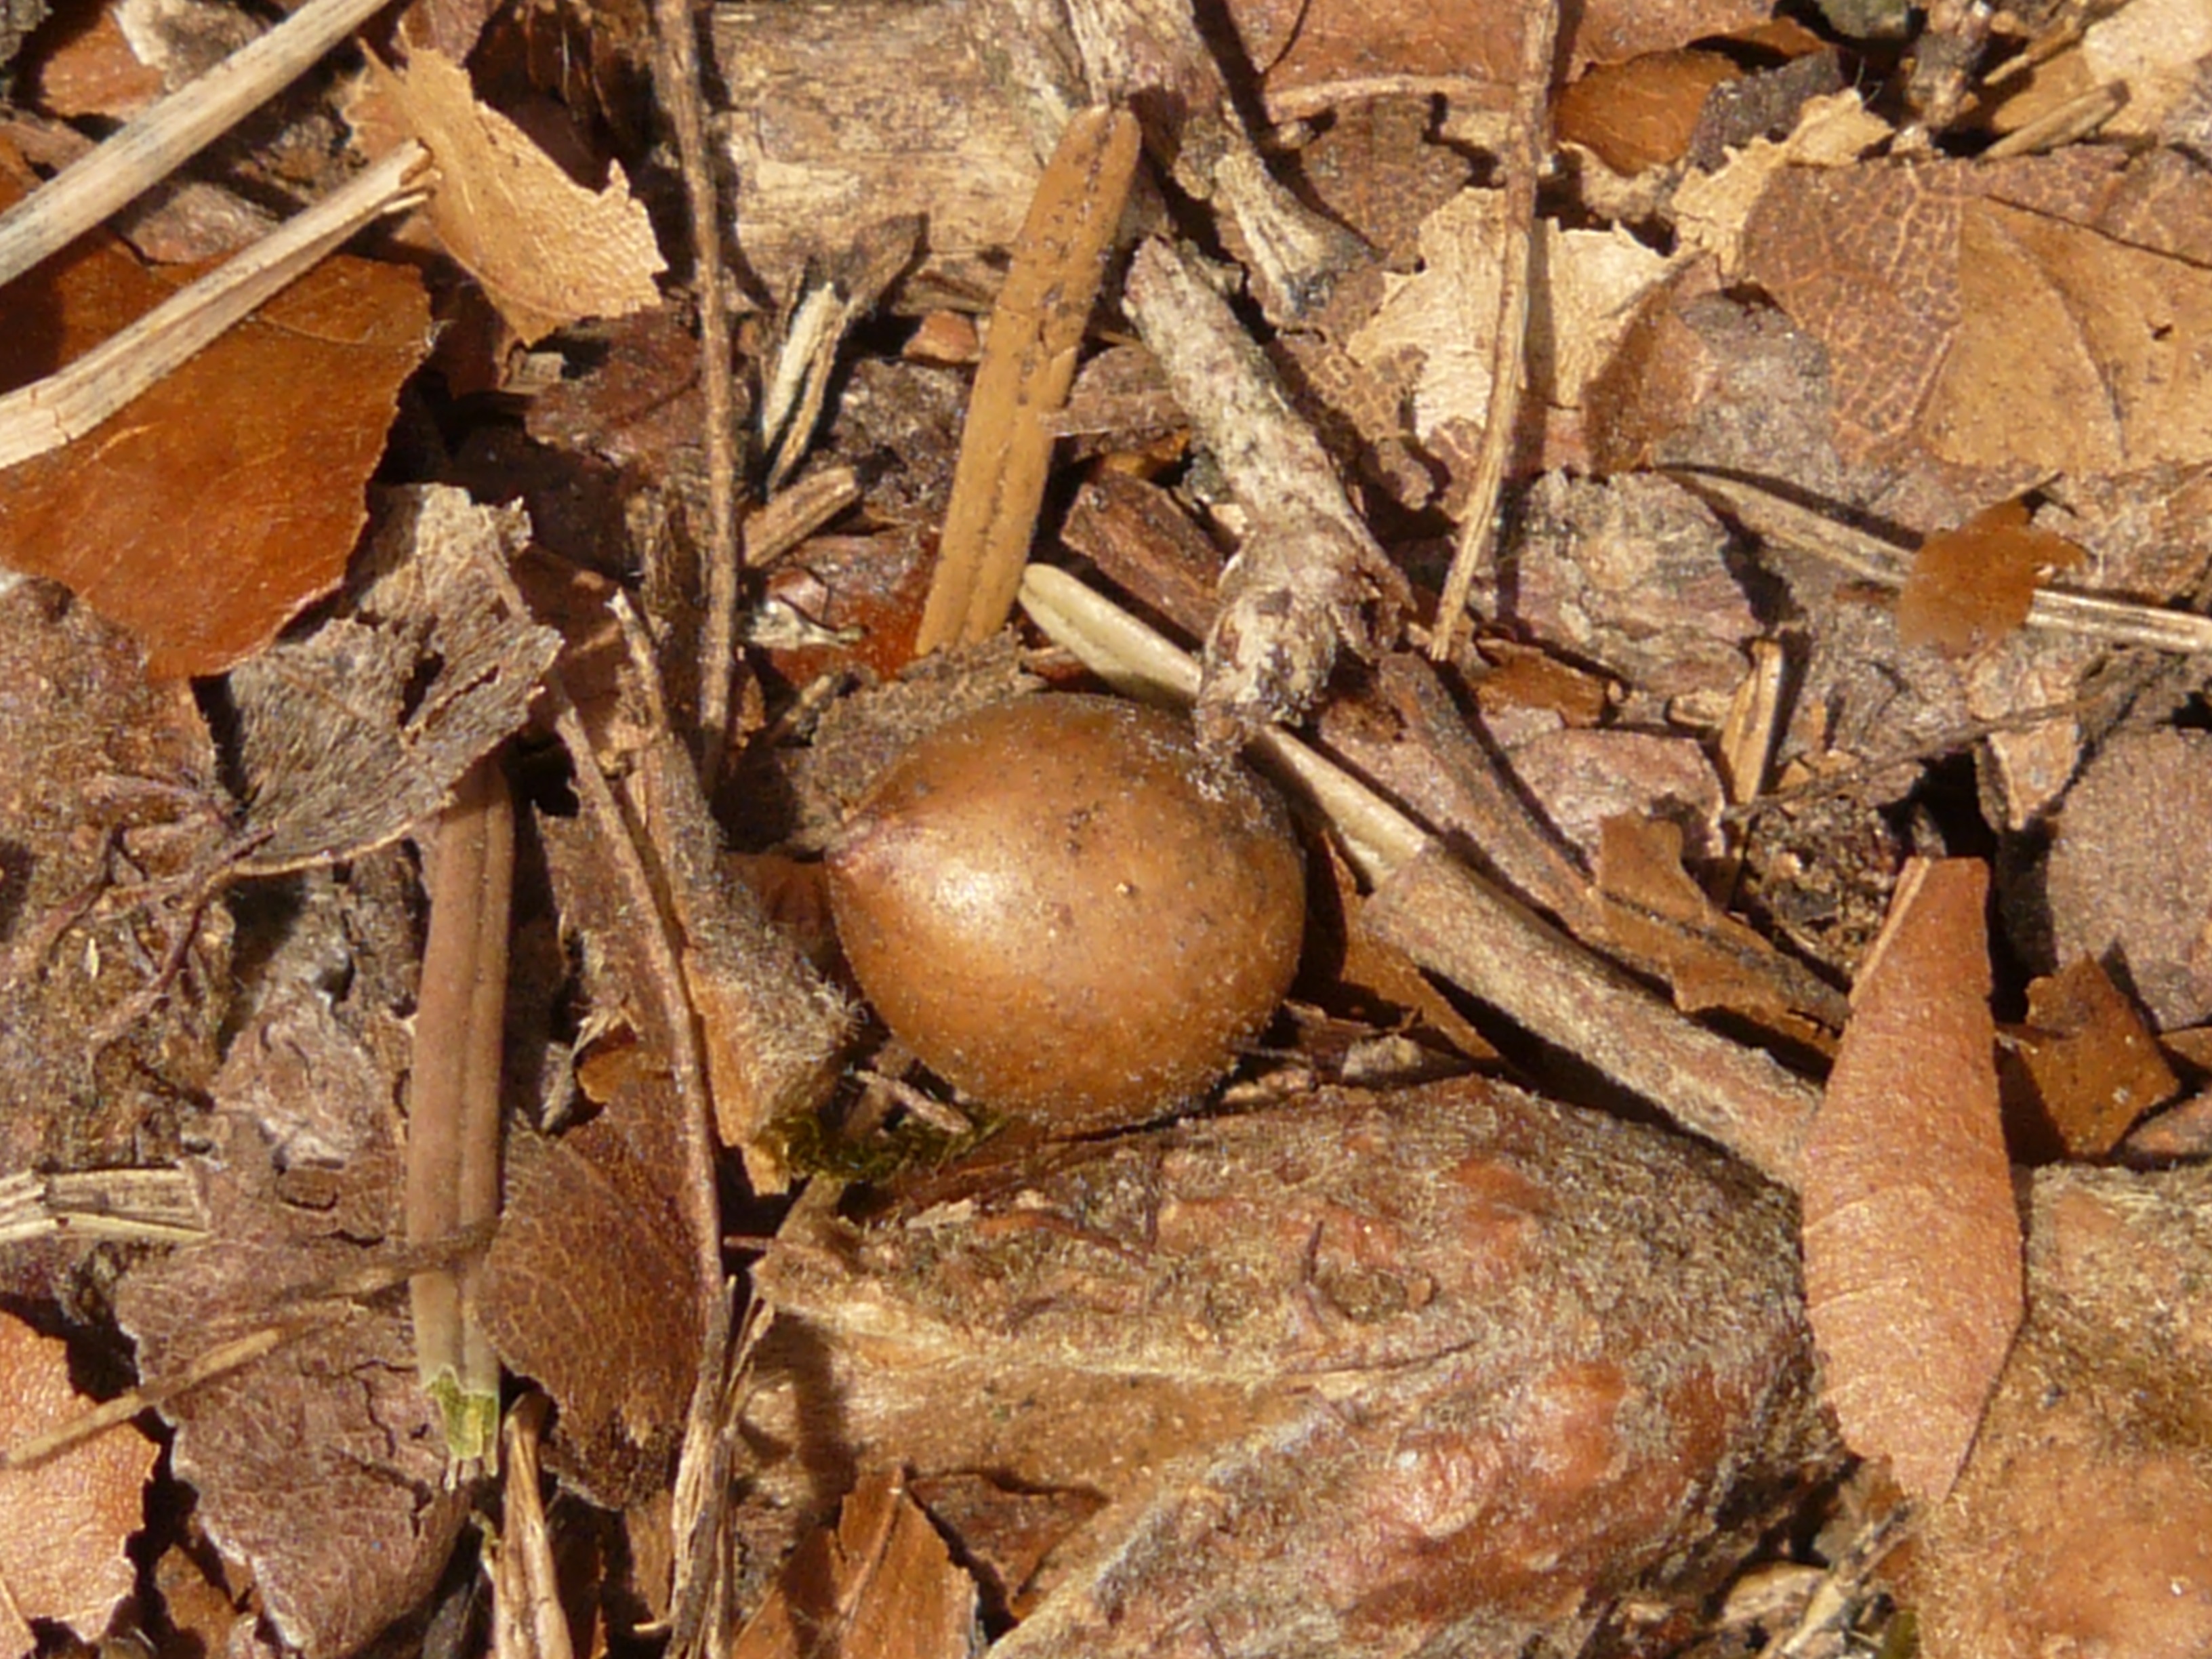
tree, branch, wood, fruit, leaf, trunk, food, produce, autumn, brown, soil, nut, forest floor, linde, fruit capsule, tilia, tilioideae, lime plant, tilia cordata, winter linde, stone linde